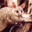
Label: possum